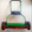
Label: lawn_mower